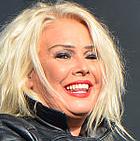
Age: 53